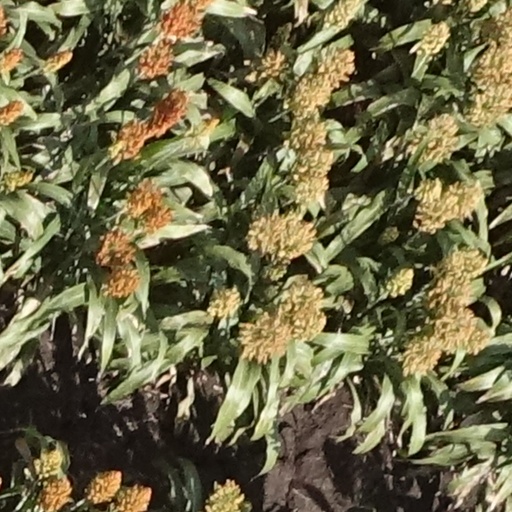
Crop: sorghum